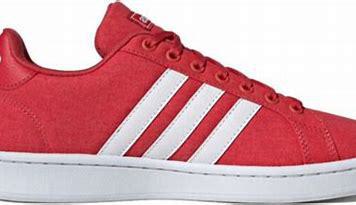
Brand: adidas
Model: neo Adidas NEO Grand Court